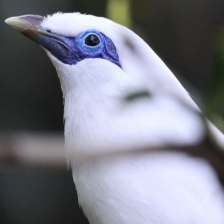
Species: BALI STARLING
Scientific name: LEUCOPSAR ROTHSCHILDI